Mr. Driller (video game)

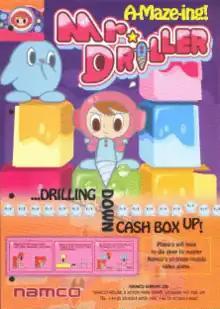
European advertising flyer

is a 1999 puzzle video game developed and published by Namco, originally released as an arcade video game on System 12 hardware before being ported to various home and portable systems. Controlling Susumu Hori, the titular "Mr. Driller", the player must dig their way to the bottom of the screen by destroying colored blocks that litter the playfield. Blocks will be cleared if four or more are touching each other, which can be used to cause chain reactions. Susumu has a constantly-depleting oxygen meter that can be refilled by collecting air capsules found throughout stages.